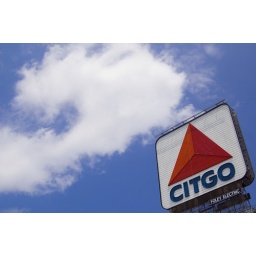
&lt;b&gt;7.7.09&lt;/b&gt; Felt like the first blue sky in ages.